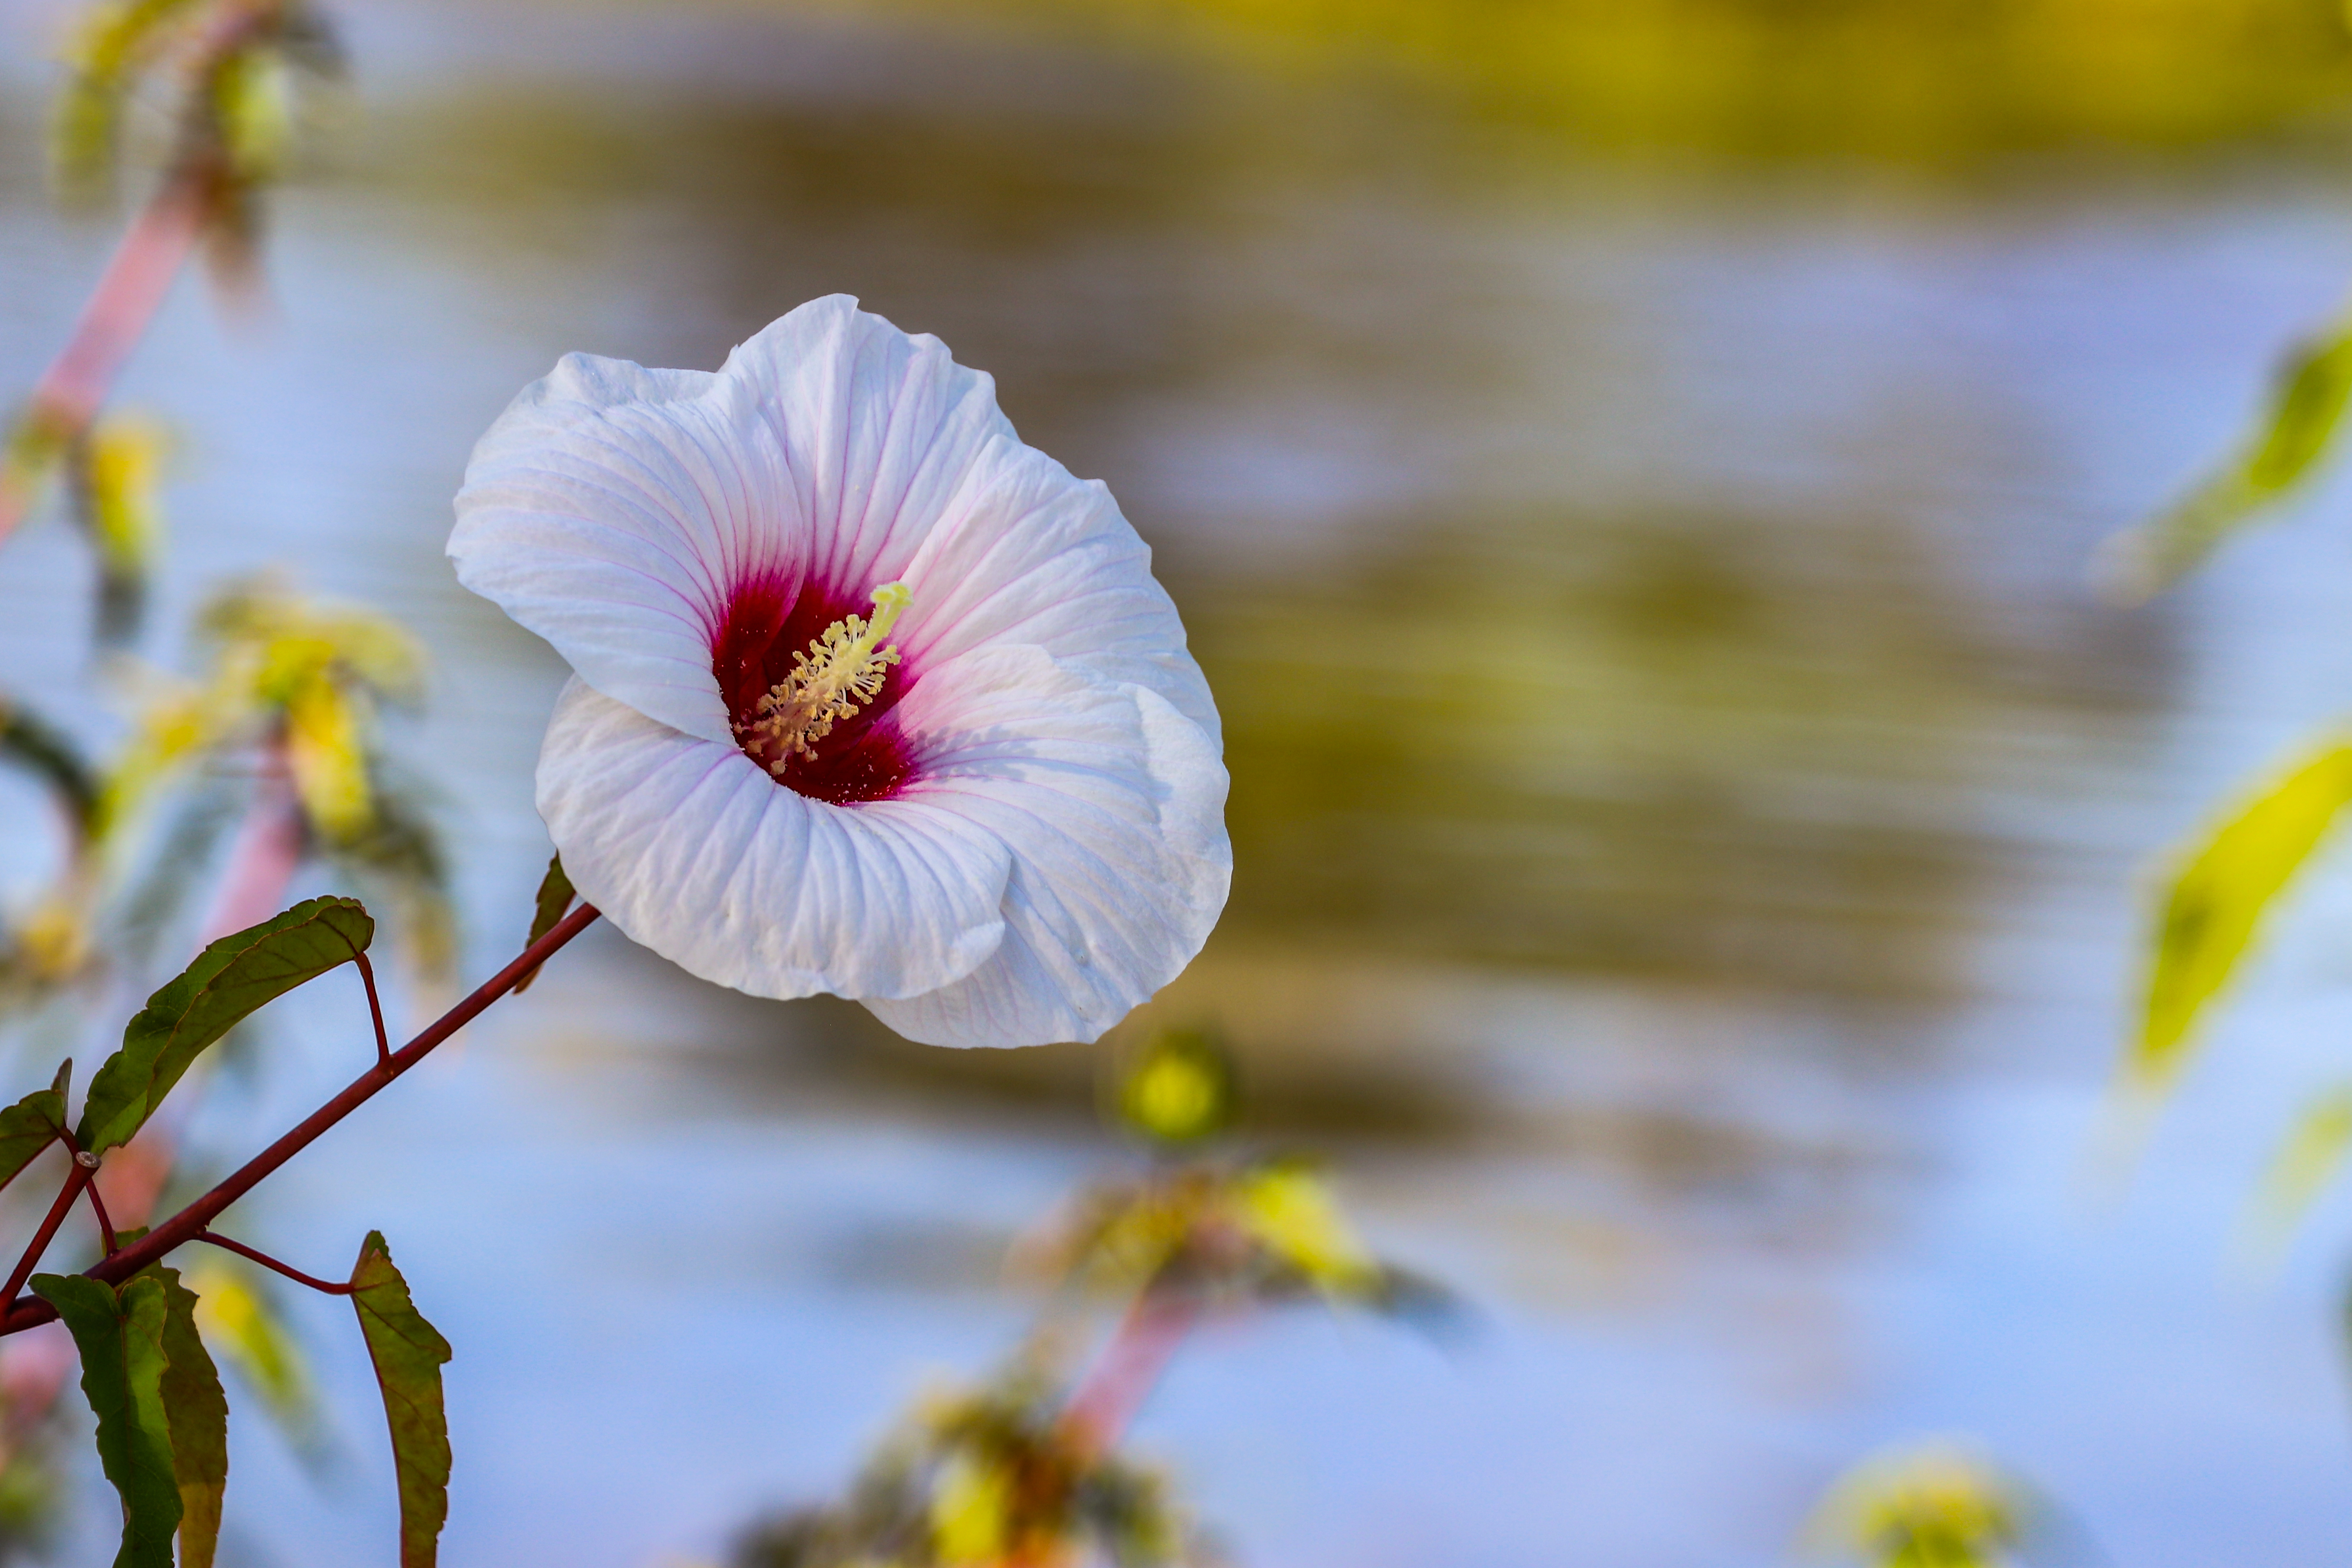
flowers, flower, petal, nature, plant, pink, spring, close up, flowering plant, hibiscus, sky, wildflower, Swamp Rose mallow, pollen, plant stem, chinese hibiscus, photography, malvales, mallow family, landscape, blossom, macro photography, bud